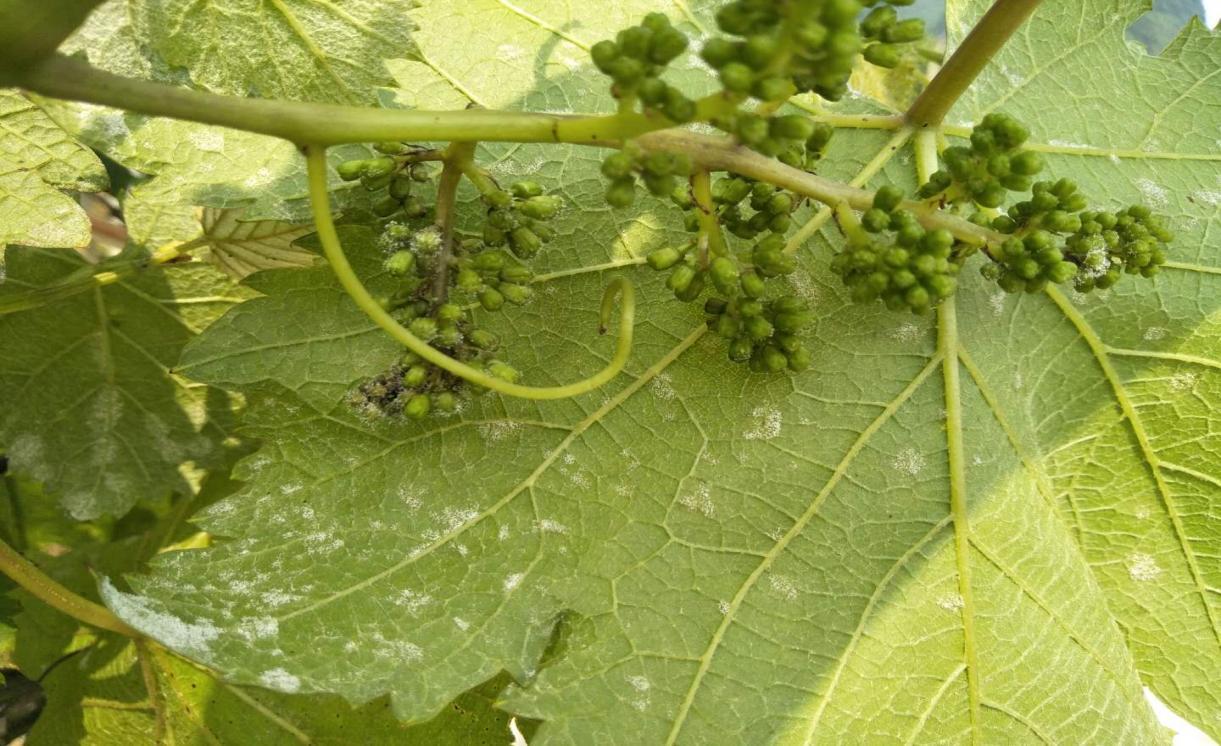
Plant: Grape
Disease: grape downy mildew